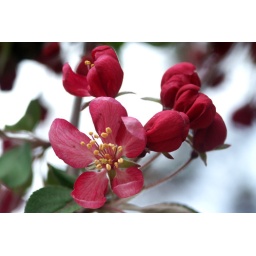
The flowering crab apple trees are in full bloom. I think they are my favorite of the spring trees.